Amsoldingen

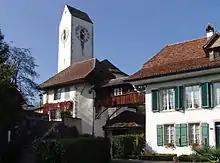
Amsoldingen Church and rectory

Amsoldingen has a population of . , 1.9% of the population are resident foreign nationals. Between the last 2 years (2010-2012) the population changed at a rate of -2.1%. Migration accounted for -2.4%, while births and deaths accounted for 0.5%.